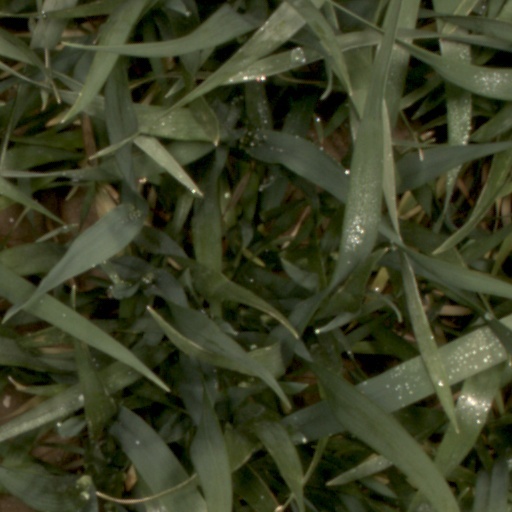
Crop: wheat